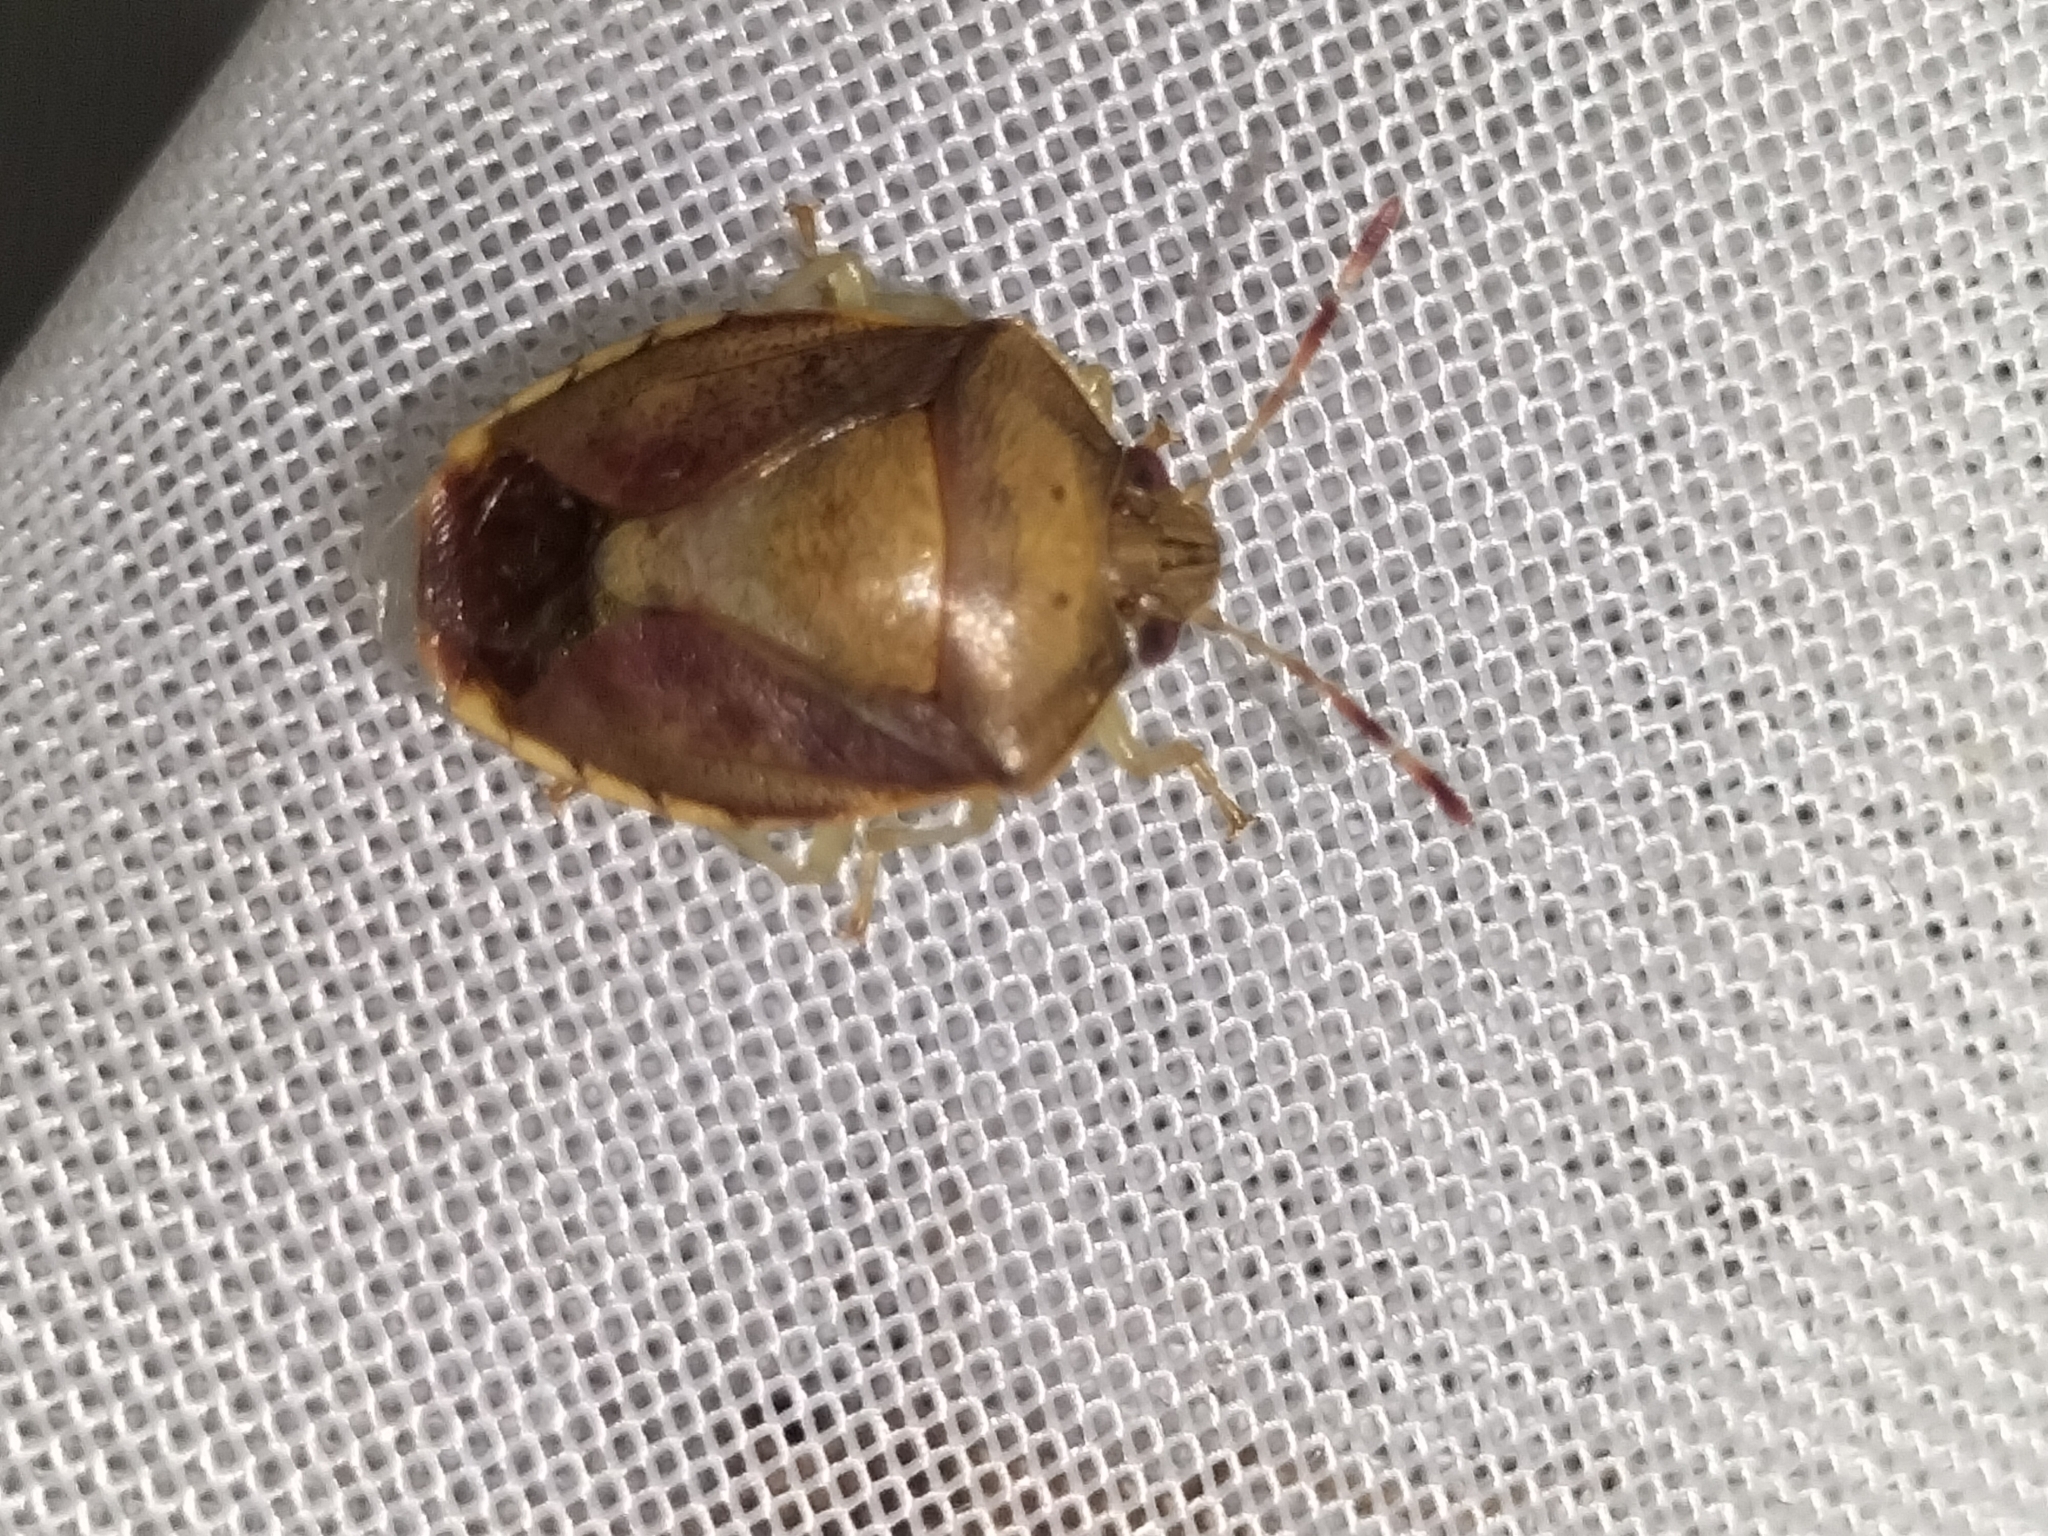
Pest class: stink_bug